Cheshire Fire and Rescue Service

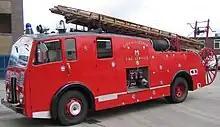
The City of Chester Dennis F7 entered service in 1949.

Cheshire Fire and Rescue Service employs over 980 staff and looks after a population of 1.07million people spread across an area of .